Assembly of Vizille

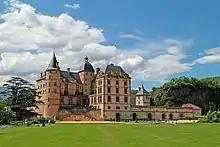
Castel of Vizille.

In July, Claude Perier, inspired by all of the liberal ideas around him, assembled a meeting in the room of the "Jeu de Paume" in his Chateau de Vizille and hosted the meeting which was previously prohibited in Grenoble. Almost 500 men gathered that day at the banquet hosted by Claude. In attendance there were many "notables" including churchmen, businessmen, doctors, notaries, municipal officials, lawyers, and landed nobility of the province of Dauphiné.